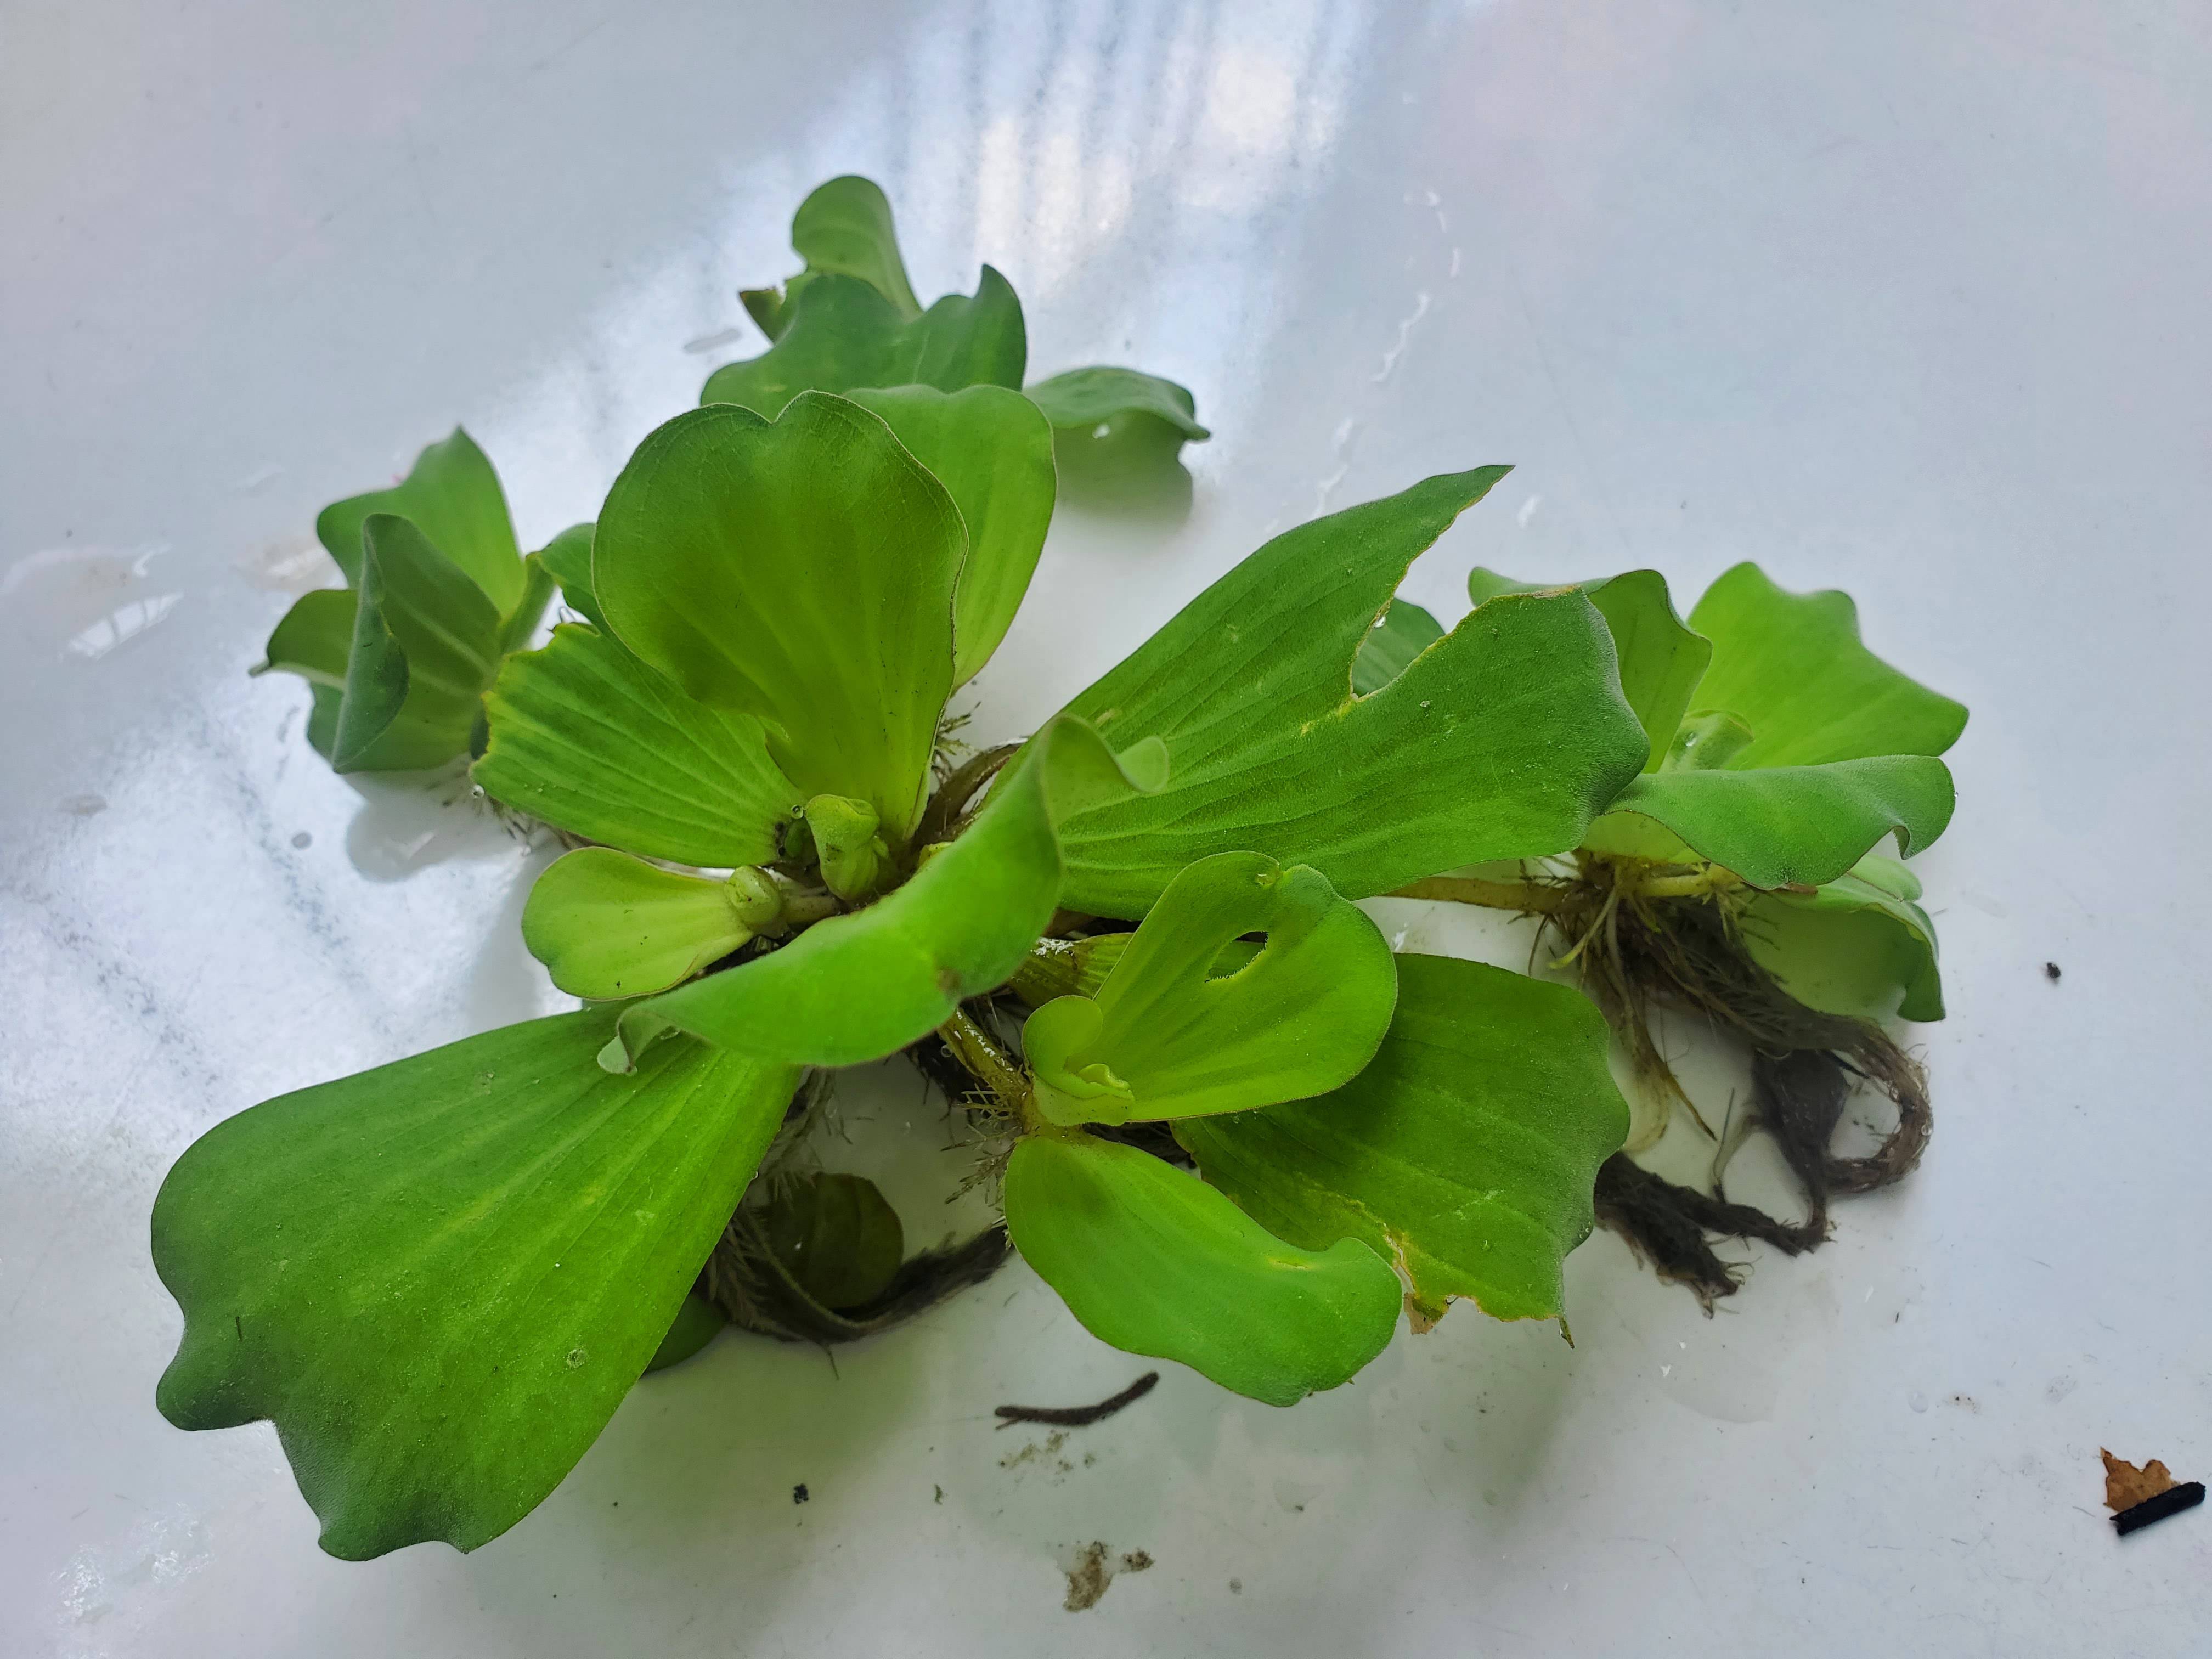
Species: Water Lettuce (Pistia stratiotes)